Zagem

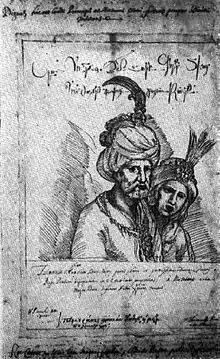
King Teimuraz I of Kakheti as depicted by the Italian missionary Teramo Castelli. Under Teimuraz's rule, Kakheti was invaded by Shah Abbas I of Persia and Zagem was sacked in 1615.

Zagem or Bazari was a town in the southeast Caucasus, in the eastern Georgian kingdom of Kakheti. It flourished from the 15th to the 17th century as a vibrant commercial and artisanal centre. In the 1550s, it became a dependency of the Karabakh–Ganja province of Safavid Iran. The fortunes of the town were reversed by Safavid military actions in the area in 1615. By the 1720s, the town had been reduced to an insignificant hamlet. The settlement was located in what is now the Zaqatala District of Azerbaijan, but no evidence of the town remains at the site. The toponym "Zagem" is found exclusively in non-Georgian sources; Georgians knew it as Bazari, meaning "bazaar".